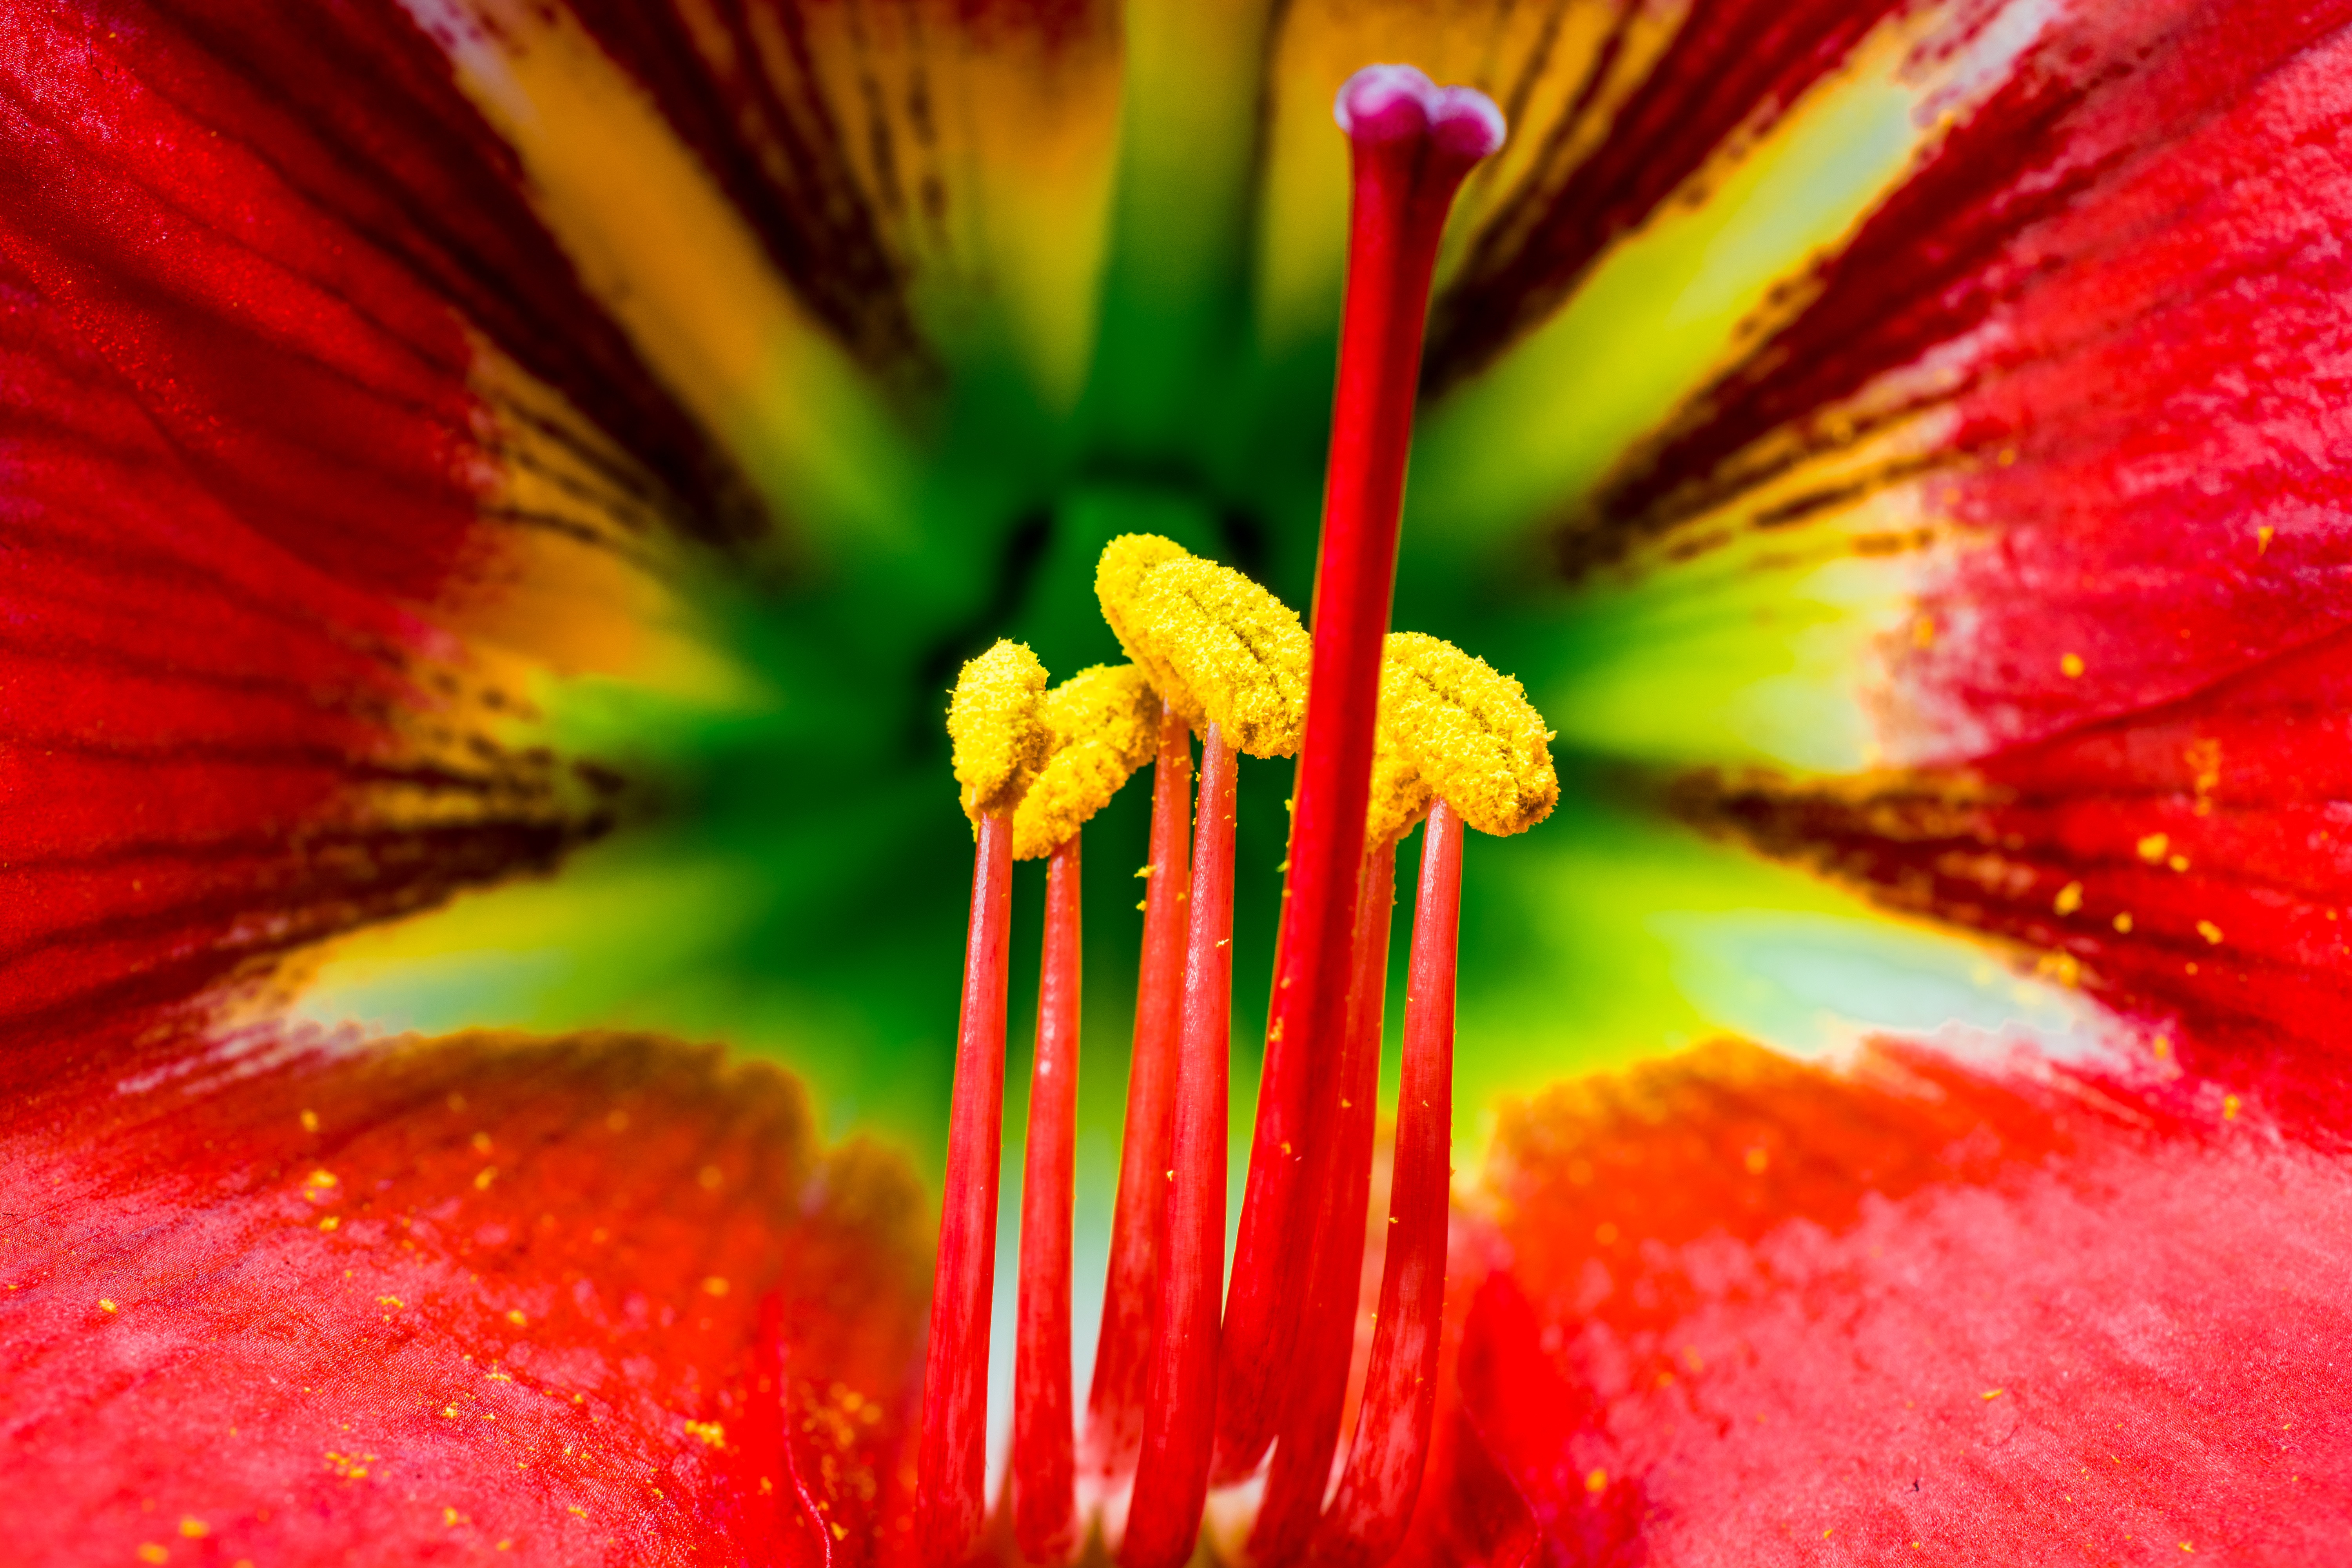
blossom, dew, plant, photography, sunlight, leaf, flower, petal, bloom, pollen, red, color, autumn, yellow, flora, wildflower, close up, pistil, moisture, macro photography, flowering plant, plant stem, land plant